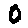
Label: 0